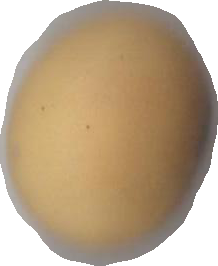
Variety: Dega